Félix Delahaye

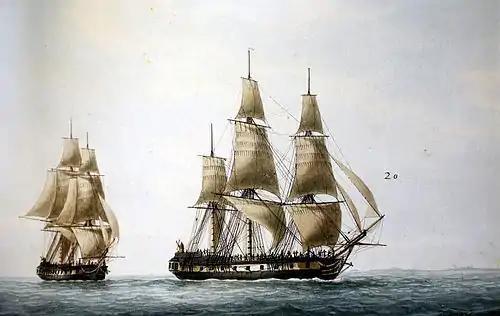

Félix Delahaye (1767–1829) was a French gardener who served on the Bruni d'Entrecasteaux voyage (1791–93) that was sent by the French National Assembly to search for the missing explorer Jean-François La Perouse. He was also one of the earliest European gardeners to work in Australia.